The Woman in Red (1984 film)

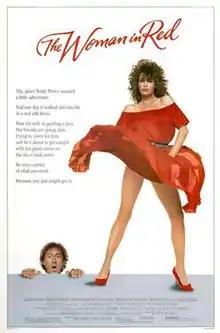
Theatrical release poster

The Woman in Red is a 1984 American romantic comedy film written and directed by Gene Wilder. Adapted from the 1976 French film "Pardon Mon Affaire" ("Un éléphant ça trompe énormément") by Yves Robert, the film stars Wilder as a married advertising executive who becomes infatuated with a mysterious model, played by Kelly LeBrock in her film debut. His attempts to pursue an extramarital affair lead to a series of comedic misunderstandings and complications. The ensemble cast includes Charles Grodin, Gilda Radner, Joseph Bologna, and Judith Ivey.